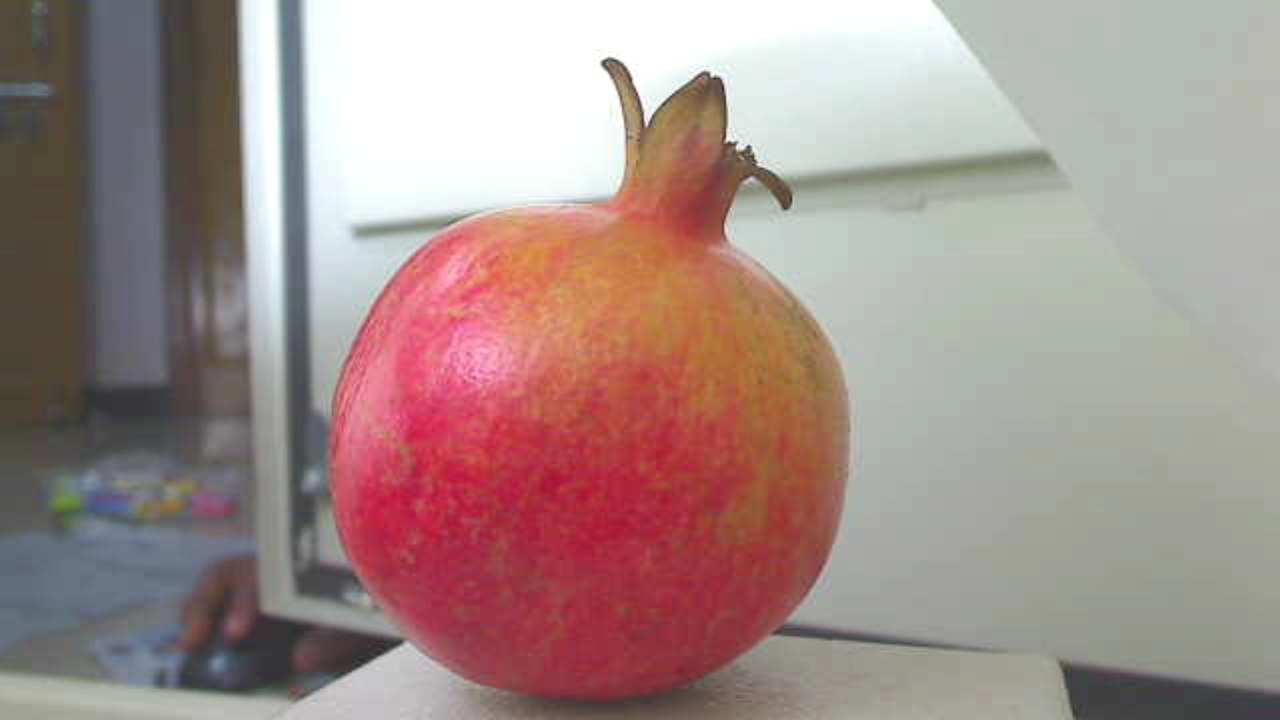
Grade: grade-2
Quality: quality-1